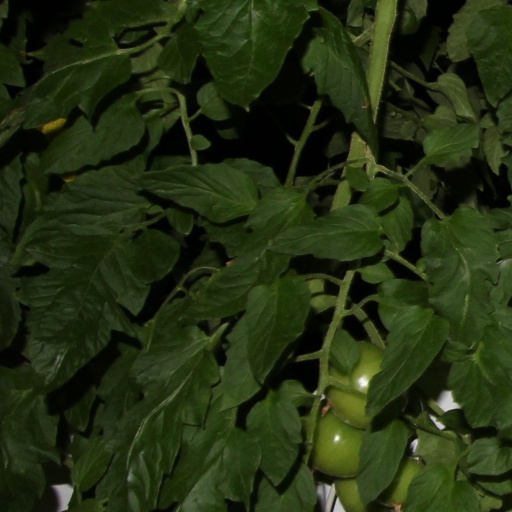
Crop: tomato